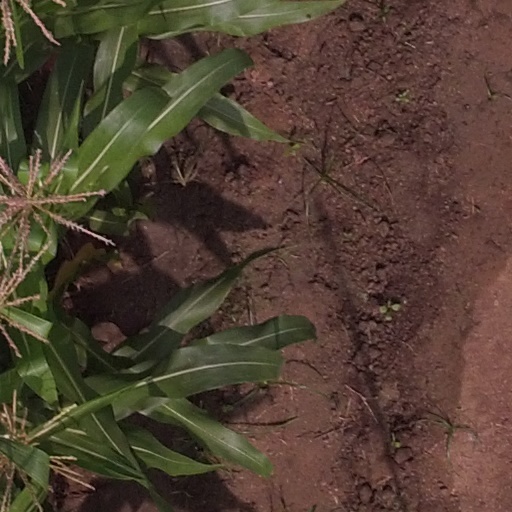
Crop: maize; corn